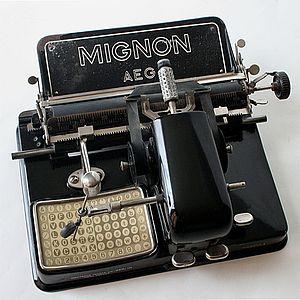
Olympia Werke est une compagnie allemande qui produisait des machines à écrire et qui était établie à Roffhausen, près de Wilhelmshaven. La compagnie produit ses premières machines à écrire en 1903 à la demande de Allgemeine Elektricitäts-Gesellschaft. L’usine est fermée depuis 1991, et seule la marque existe encore.
Les machines à écrire IBM Selectric, dites « machines à boule », sont une ligne de produit commercialisée par IBM en 1961 ayant rencontré un grand succès auprès du public.